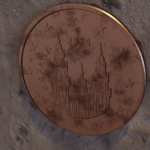
Coin value: 5cents
Country: es
Edition: 5cen